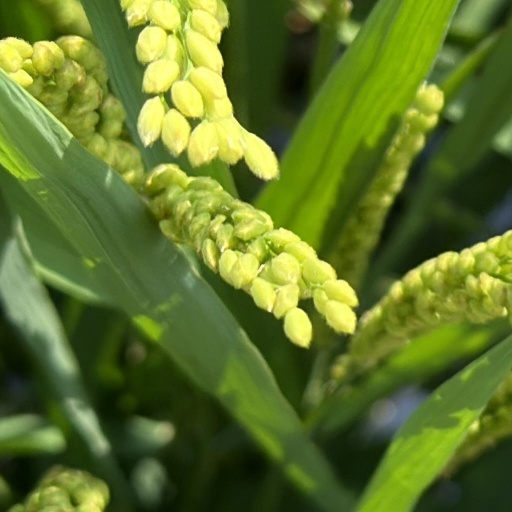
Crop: rice